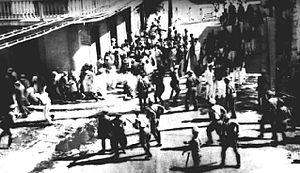
1937 est une année commune commençant un vendredi.
Le massacre de Ponce eut lieu dans la ville du même nom, à Porto Rico, lorsqu'une marche pacifique organisée le 21 mars 1937 se transforma en tuerie, faisant 21 morts, dont 2 policiers, et plus de 200 blessés. Cette marche avait été organisée par le Parti nationaliste de Porto Rico pour commémorer l'abolition de l'esclavage à Porto-Rico en 1873 et protester contre l'incarcération de son dirigeant Pedro Albizu Campos.